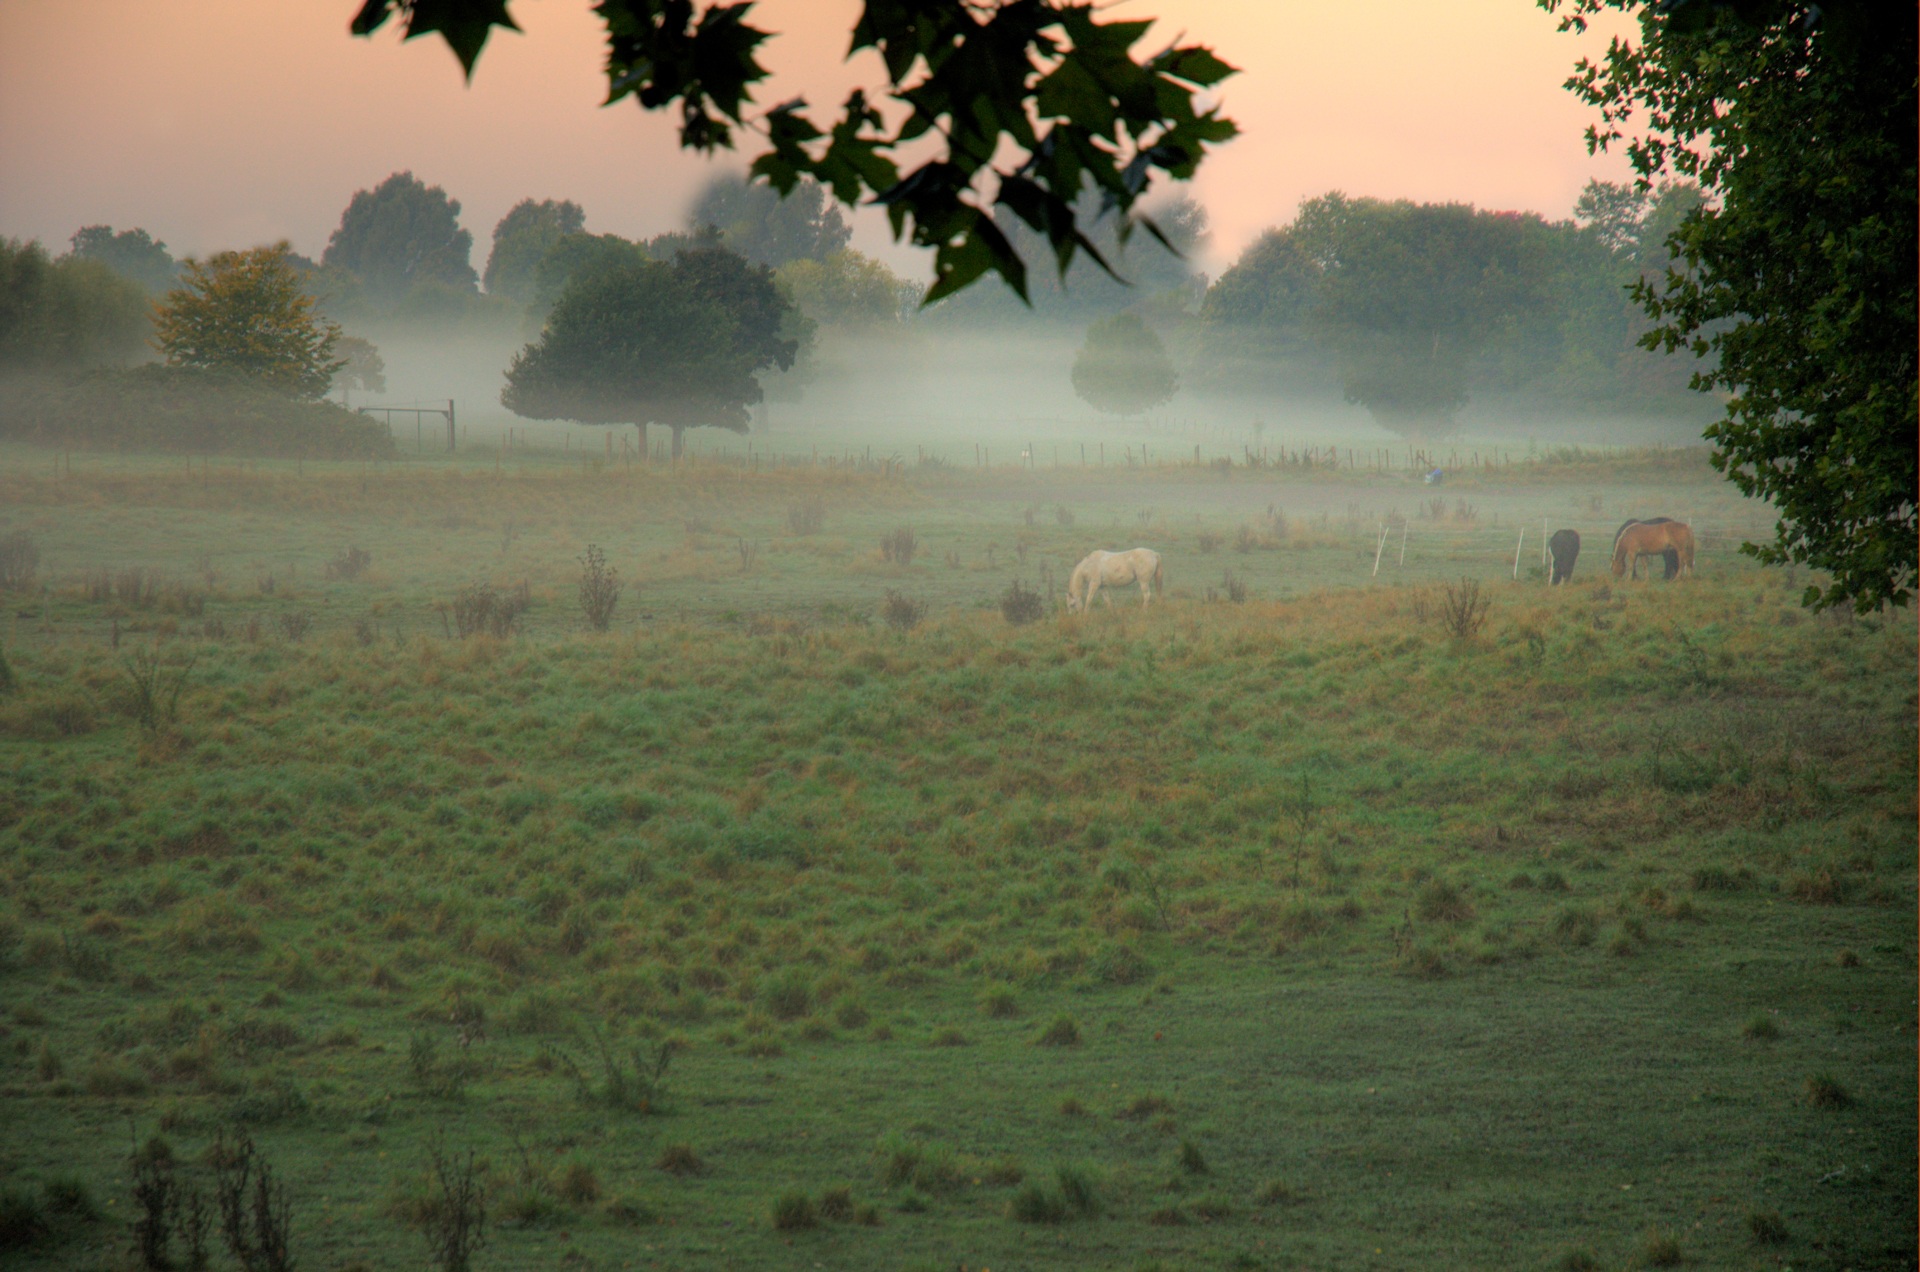
tree, nature, forest, sky, fog, mist, field, sunlight, morning, leaf, dawn, atmosphere, autumn, weather, agriculture, plain, in the morning, wetland, habitat, mood, most, early, morgenstimmung, atmospheric, morning light, early in the morning, rural area, natural environment, atmospheric phenomenon